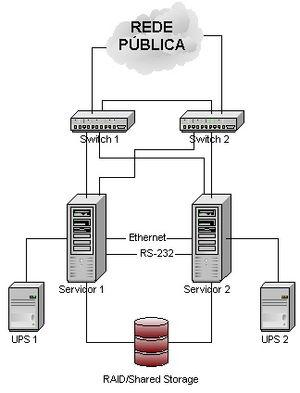
La haute disponibilité ou high availability est un terme souvent utilisé en informatique, à propos d'architecture de système ou d'un service pour désigner le fait que cette architecture ou ce service a un taux de disponibilité convenable.